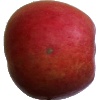
Label: apple_crimson_snow